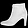
Label: Ankle boot